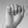
ASL letter: A